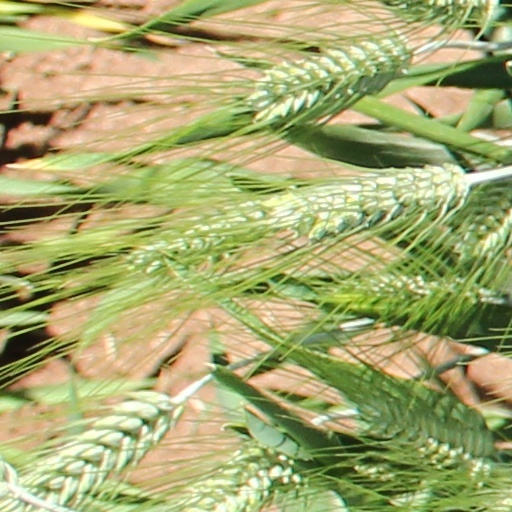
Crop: wheat